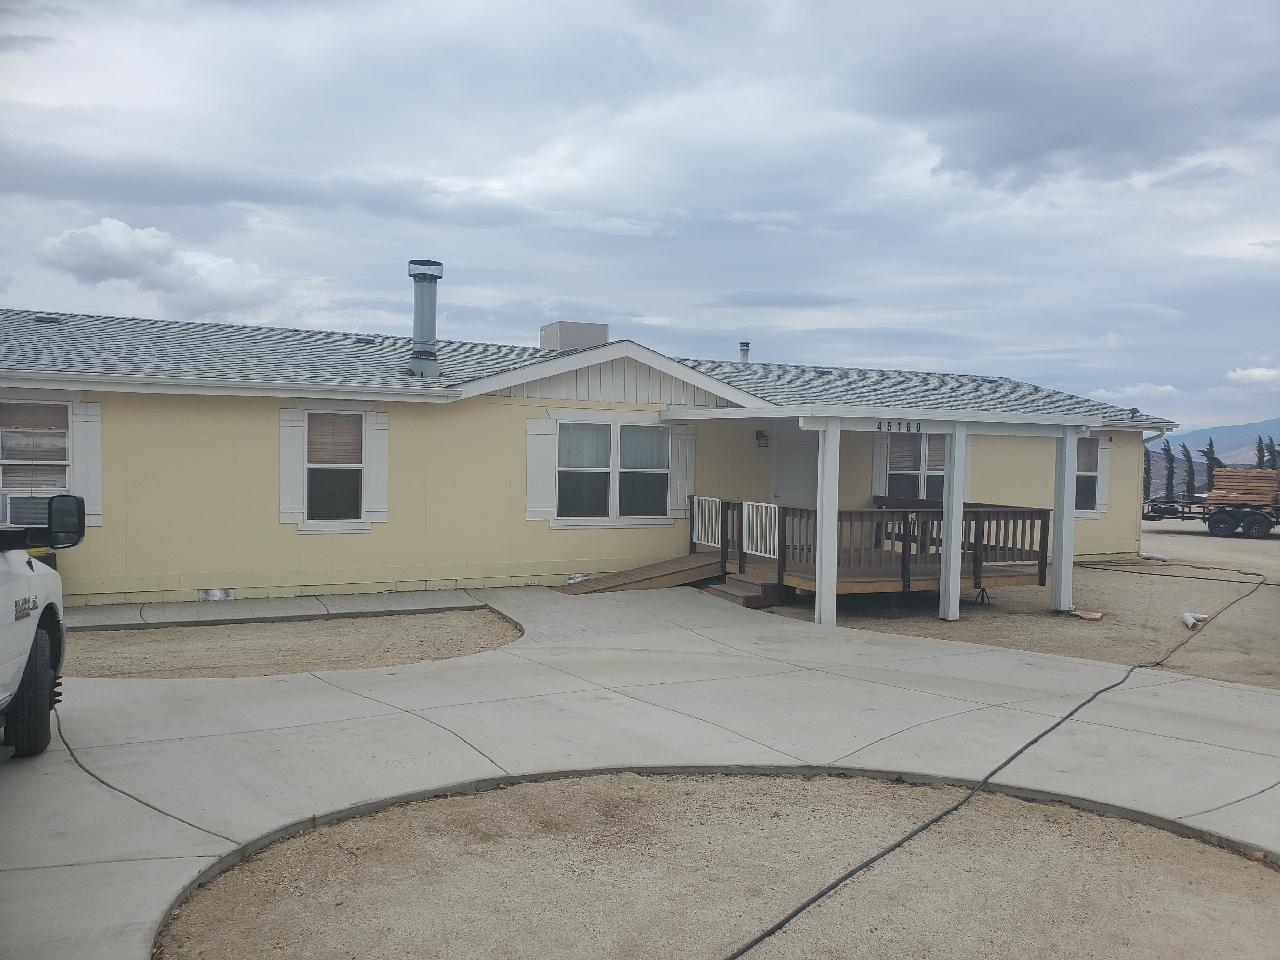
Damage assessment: no_damage